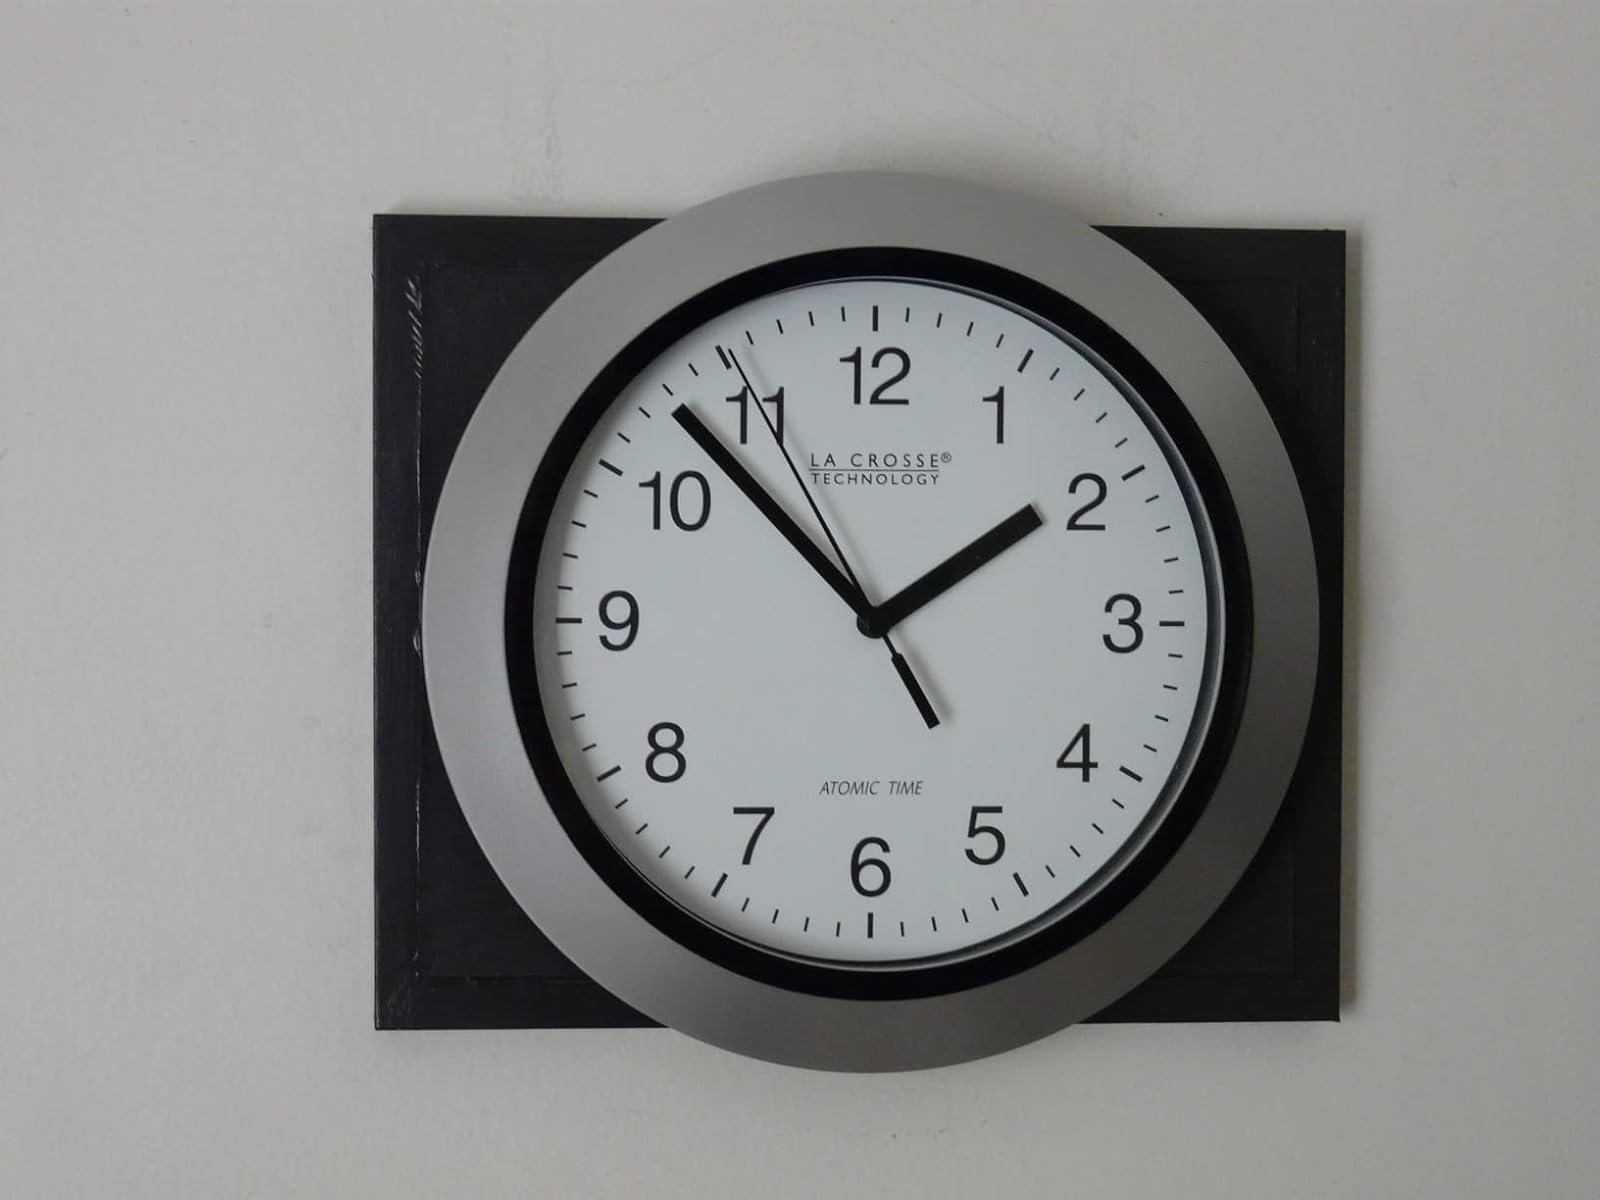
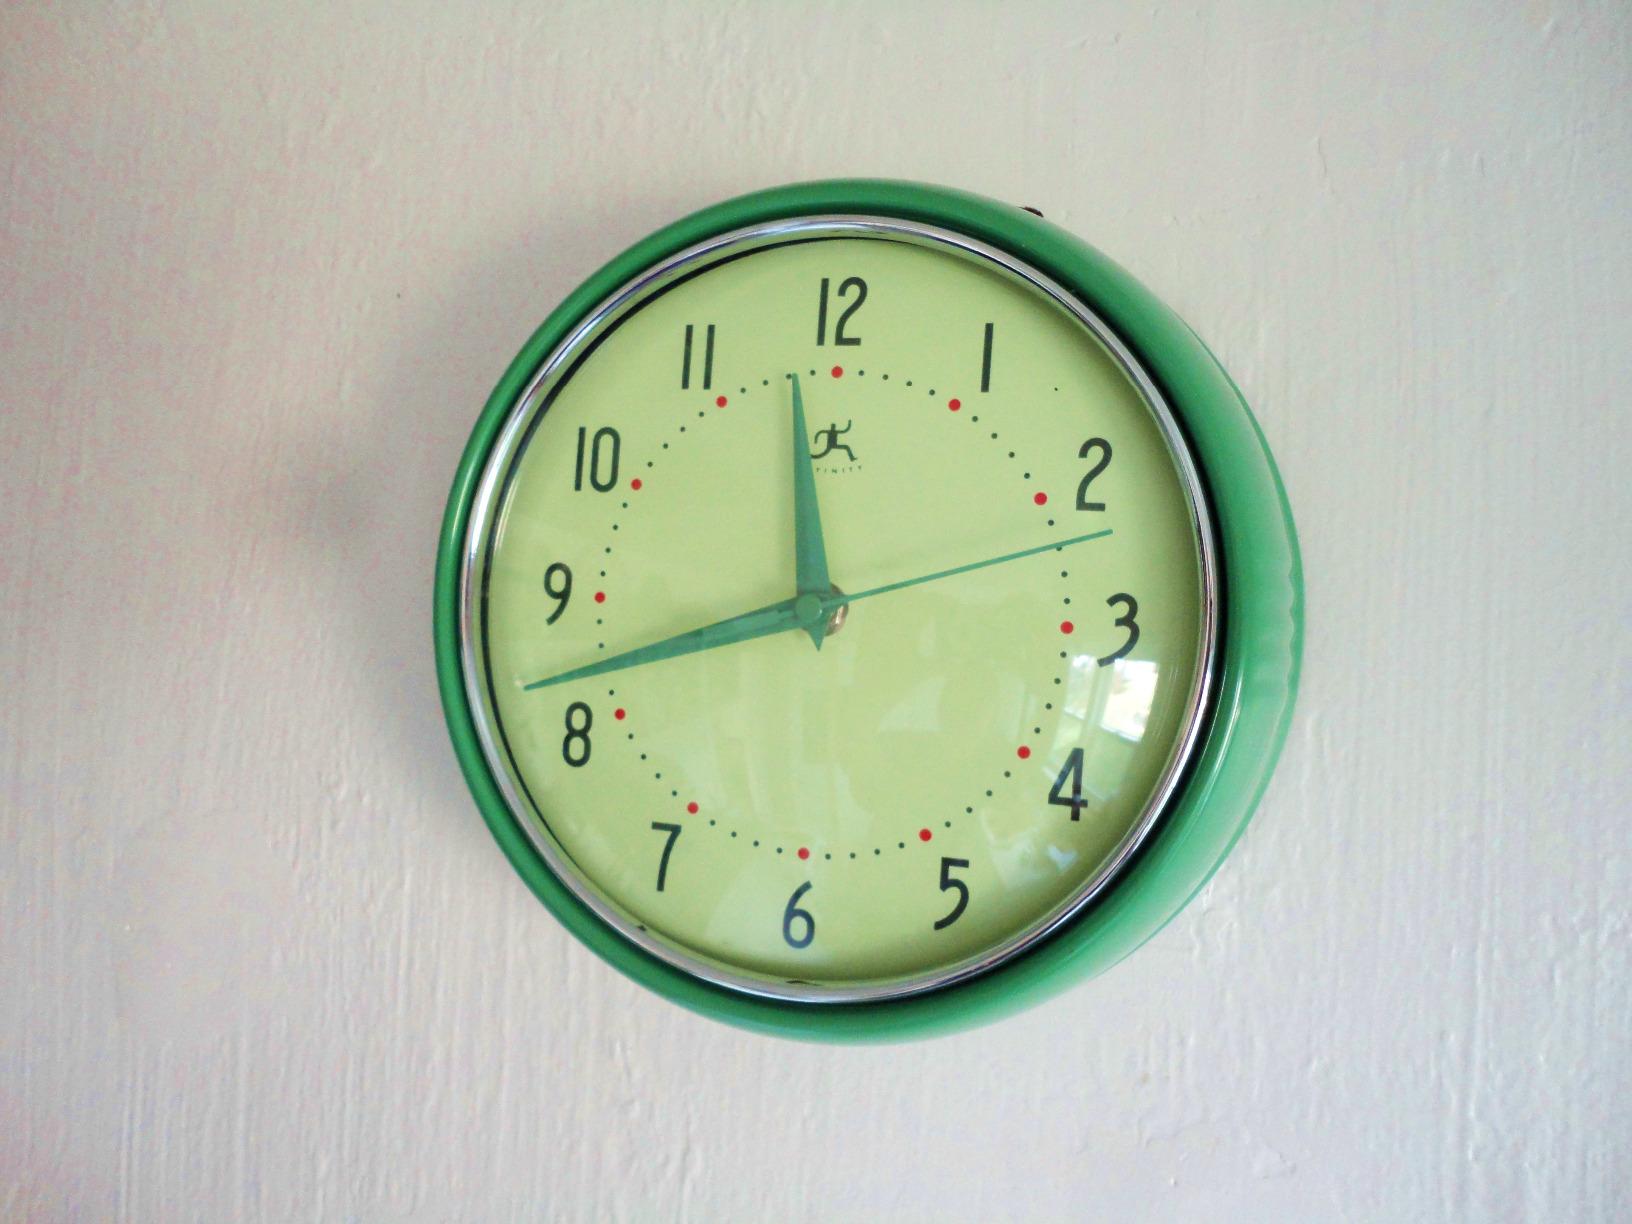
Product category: clock
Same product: no